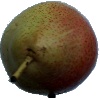
Label: Pear Forelle 1